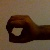
The image shows a hand gesture representing the number 0 in Indian Sign Language.